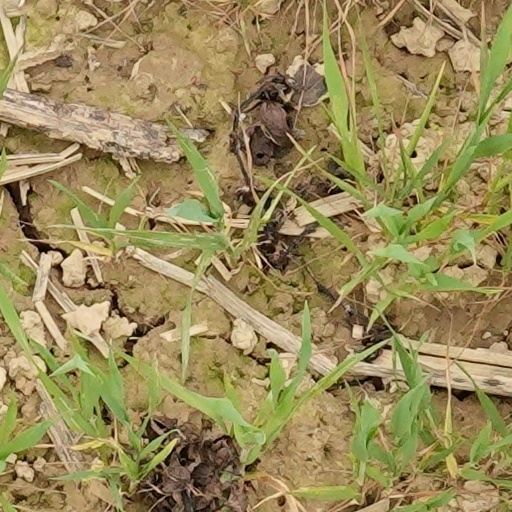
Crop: wheat